1903 conclave

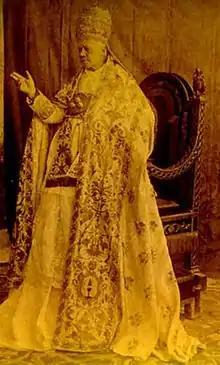
Pope Pius X (1903–1914) wearing the 1834 tiara of Pope Gregory XVI

When the cardinals assembled in the Sistine Chapel, attention focused on Cardinal Secretary of State Mariano Rampolla, though cardinals from the German and Austro-Hungarian Empires preferred a candidate more closely aligned with their interests, which meant relatively hostile to France and republicanism and less supportive of the social justice advocacy of Leo XIII. They were persuaded that their first choice, Serafino Vannutelli, who had been a Vatican diplomat in Vienna, was not electable and settled on Girolamo Maria Gotti instead.